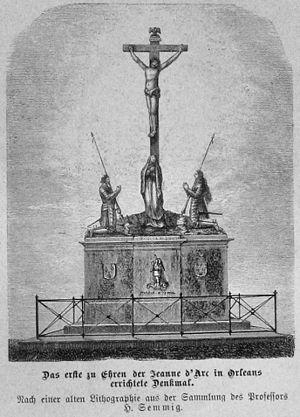
Le Monument à Jeanne d'Arc sur le pont d'Orléans est un monument commémoratif élevé en l'honneur de Jeanne d'Arc à la fin du XVᵉ siècle à Orléans, originellement sur le pont des Tourelles.
La liste de statues de Jeanne d'Arc recense les statues représentant Jeanne d'Arc, héroïne de l'histoire de France, chef de guerre et sainte de l'Église catholique.